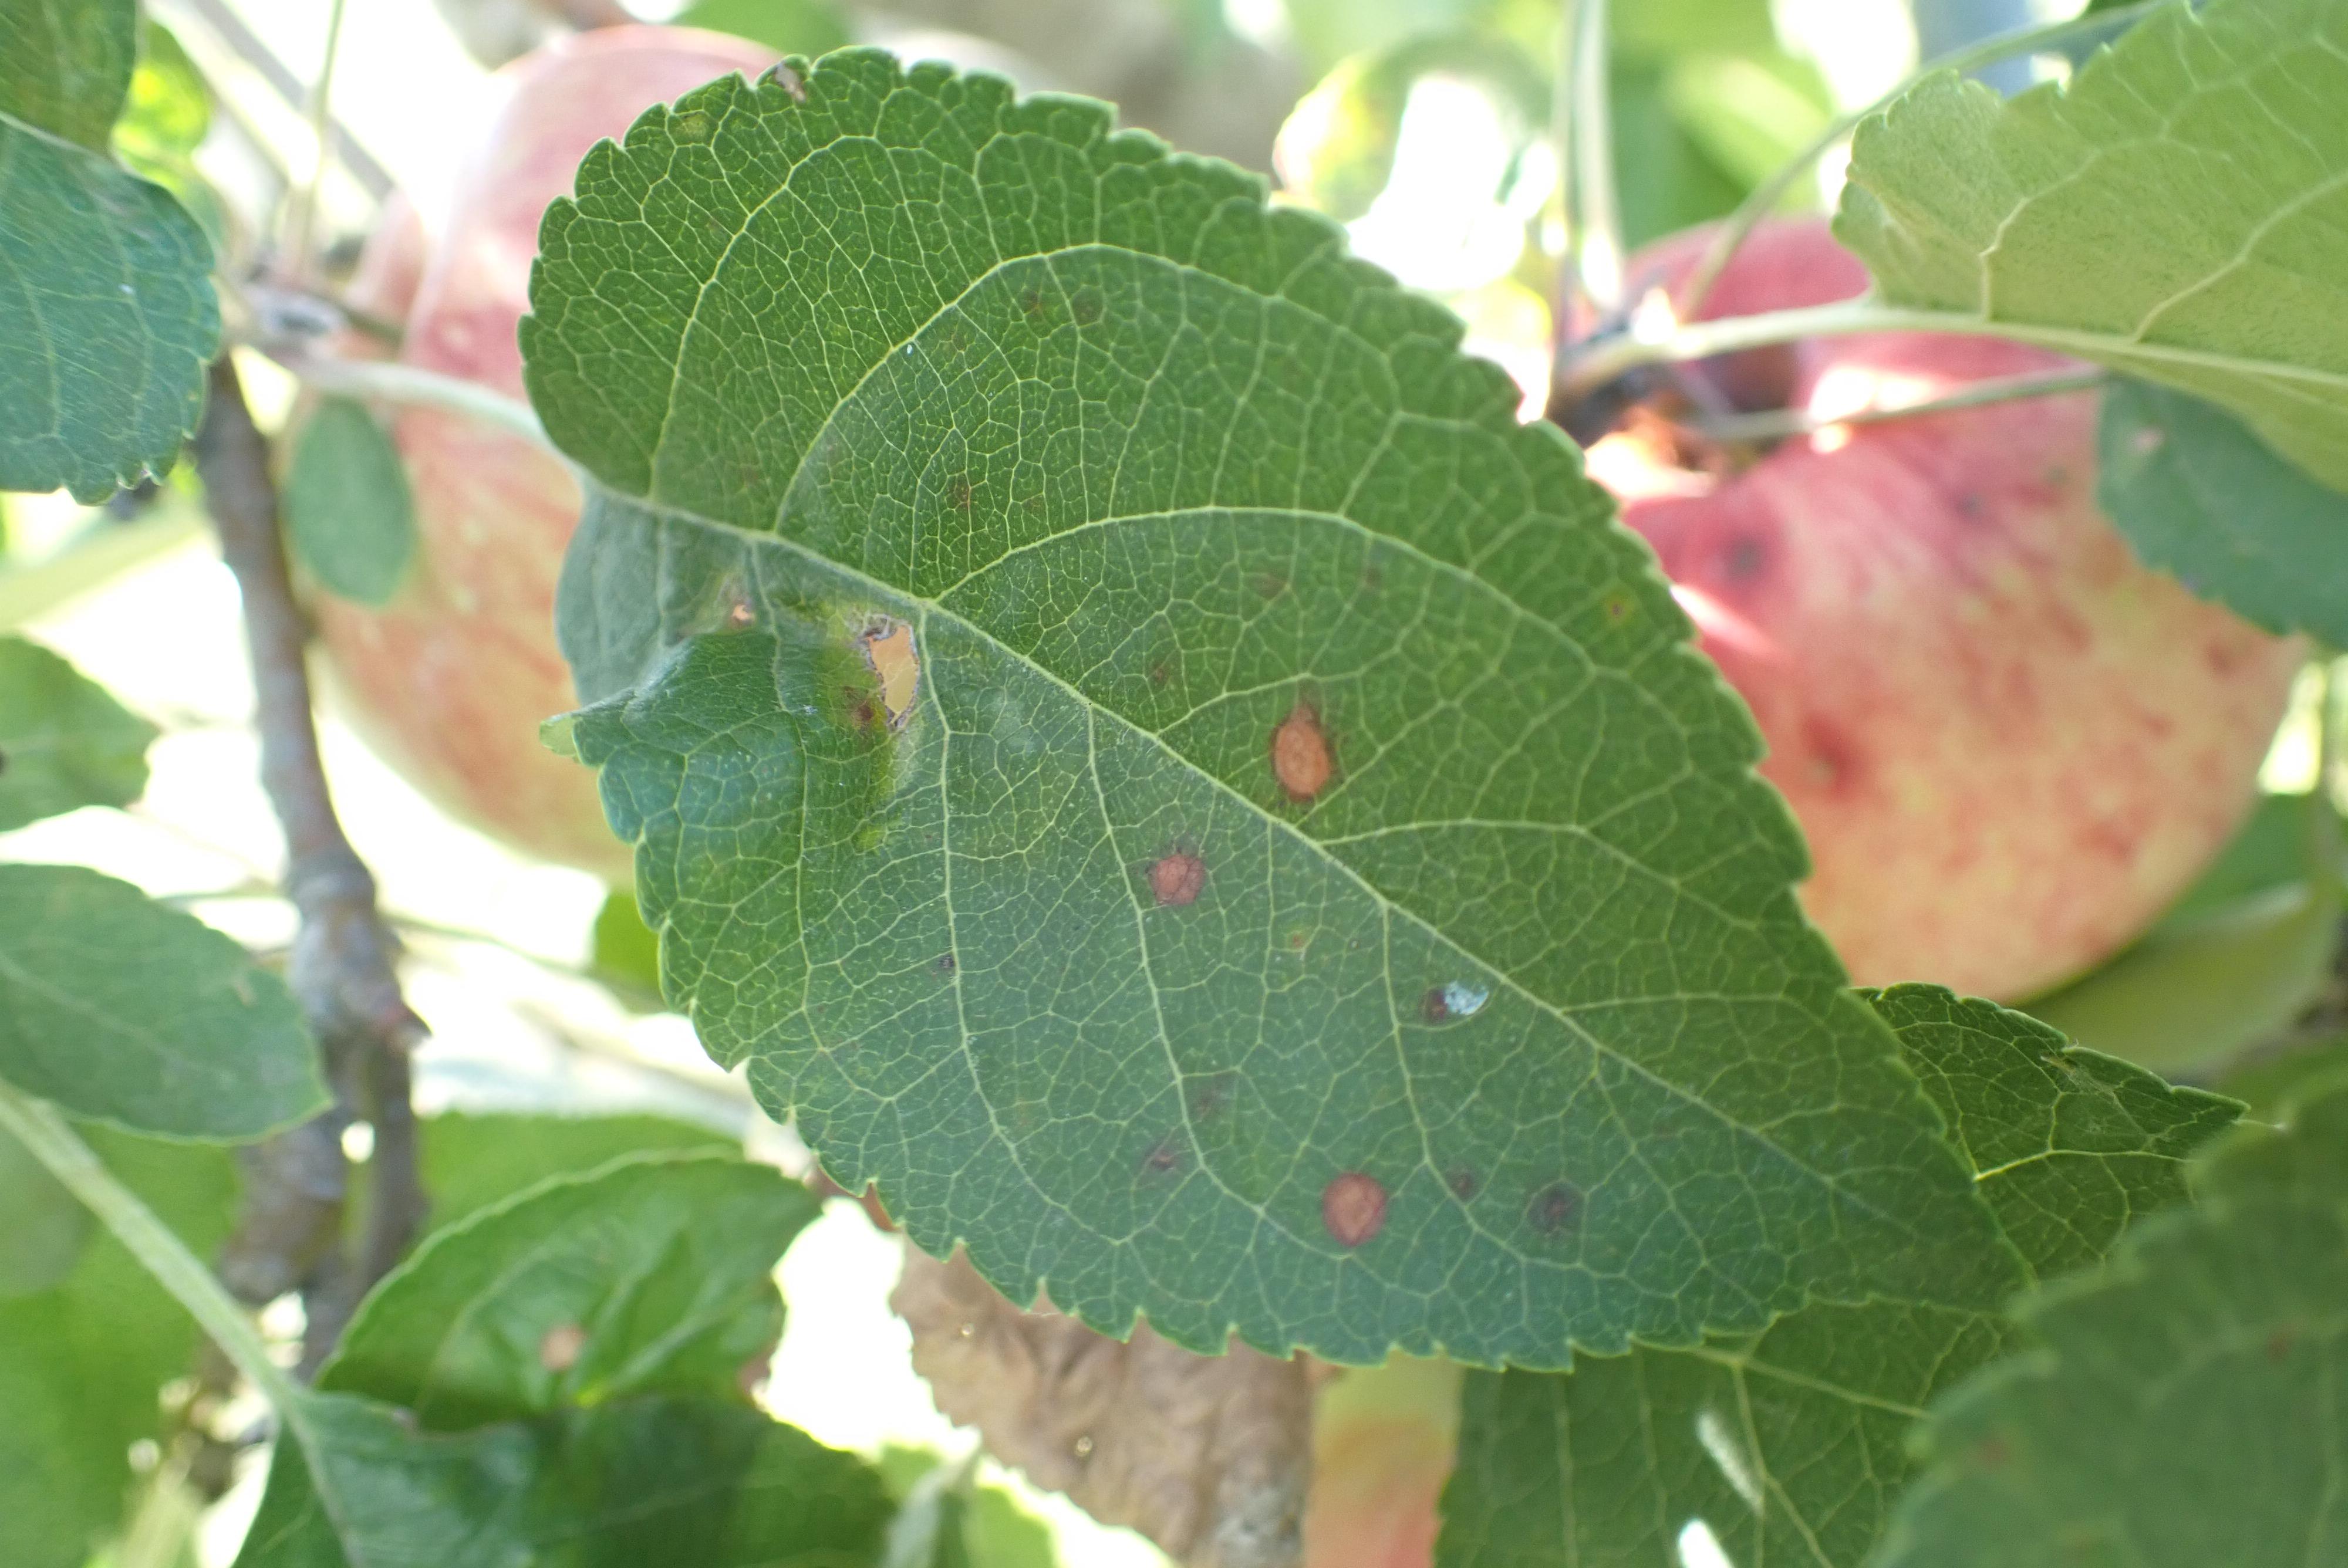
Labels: frog_eye_leaf_spot, complex